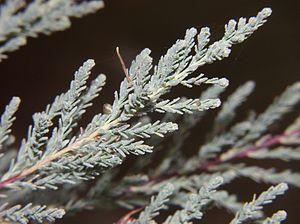
La Panthère des neiges, aussi appelée Léopard des neiges, Once ou Irbis, est une espèce de félins de la sous-famille des Pantherinae. Historiquement classée dans le genre monotypique Uncia, elle fait à présent partie du genre Panthera. C'est un félin de taille moyenne avec des pattes courtes, des pieds larges et une longue queue qui représente quasiment la moitié de la longueur totale. La face, large et ronde, possède des oreilles courtes et arrondies. La robe est de couleur gris pâle à gris jaune constellée de taches pleines et de rosettes.